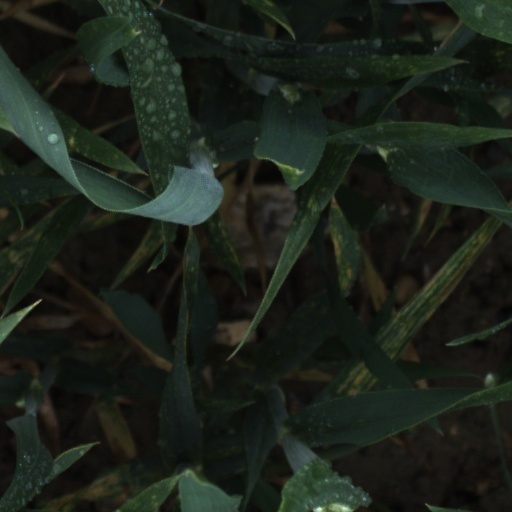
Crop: wheat